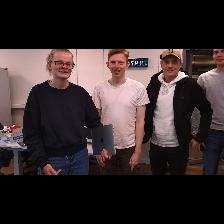
Label: Human